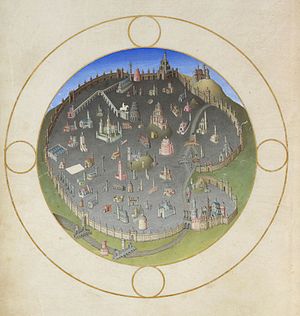
Roms historie
Simplificeret oversigtskort over byen Rom, illustration fra manuskriptet Très Riches Heures du Duc de Berry fra 15. århundrede.
Roms historie dækker over en mere end 2.800 år lang periode, hvor byen fra at have været en lille midtitaliensk landsby i 9. århundrede f.v.t. udviklede sig til først at være centrum i det enorme romerske imperium, der dominerede hele Syd og Vesteuropa, Nordafrika og Mellemøsten, siden, efter emperiets fald, religisøst centrum for den katolske kirke, for i 19. hundrede at blive hovedstad i det forenede Italien.